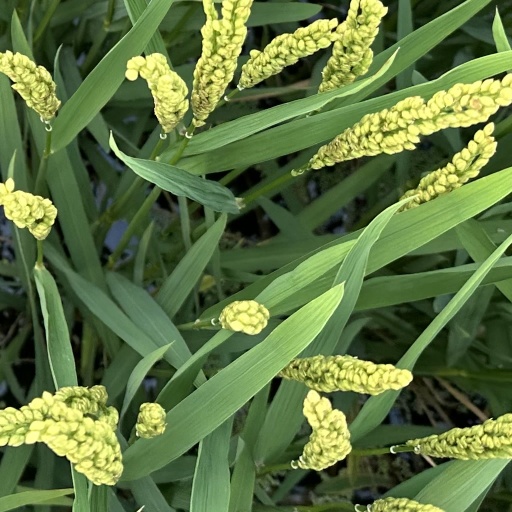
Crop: rice